Sciurus

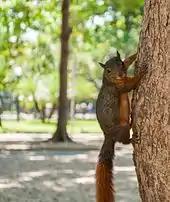
"Sciurus granatensis"

In 2015, 15–17 species were left in the genus "Sciurus" after de Vivo & Carmignotto comprehensively reviewed South American Sciuridae for the first time in many decades and proposed numerous changes; synonymising some species and many subspecies, splitting another species, and naming new species. They followed Joel Asaph Allen's unsatisfying 1914 attempt in splitting the genus "Sciurus" by raising the South American subgenera to the rank of genus, adding "Urosciurus" to "Hadrosciurus", and splitting the genus "Guerlinguetus" in three. Their taxonomic treatment might also require "Sciurus deppei" to be moved to "Notosciurus".